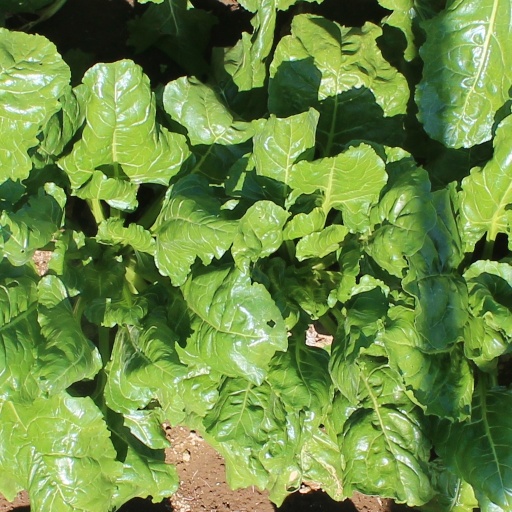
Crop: sugar beet